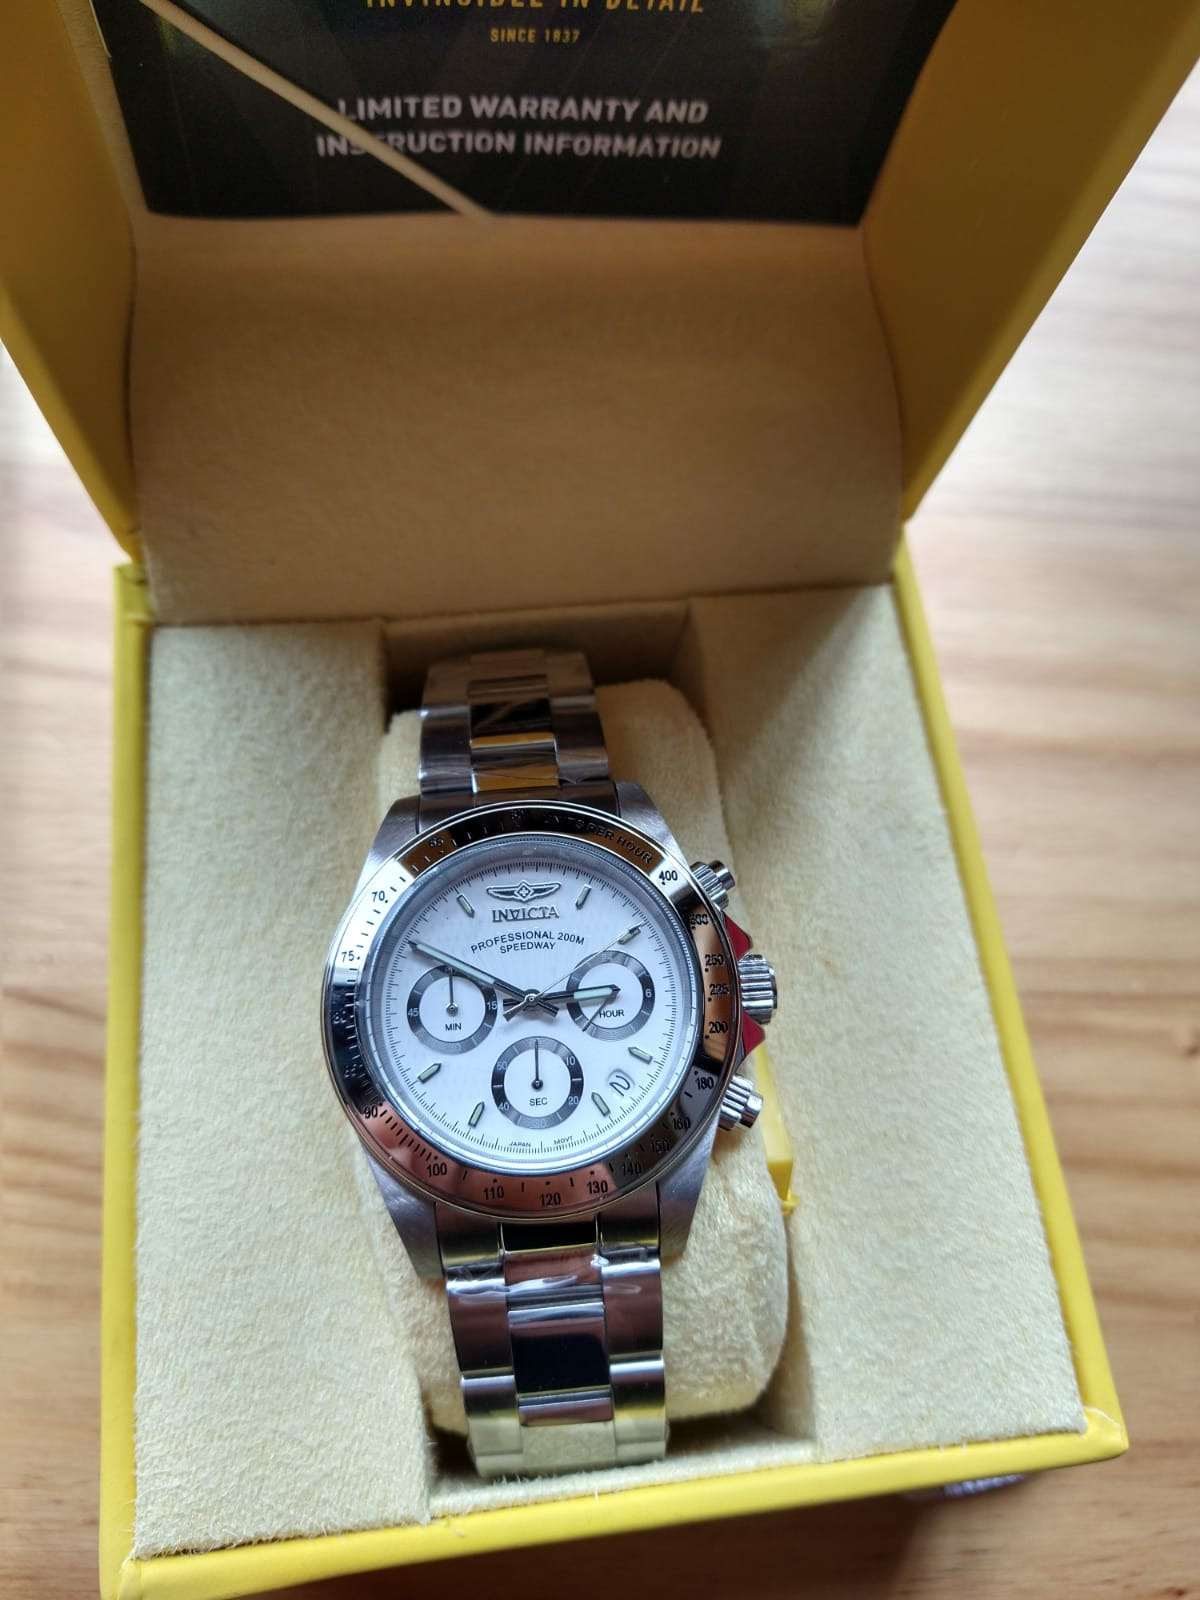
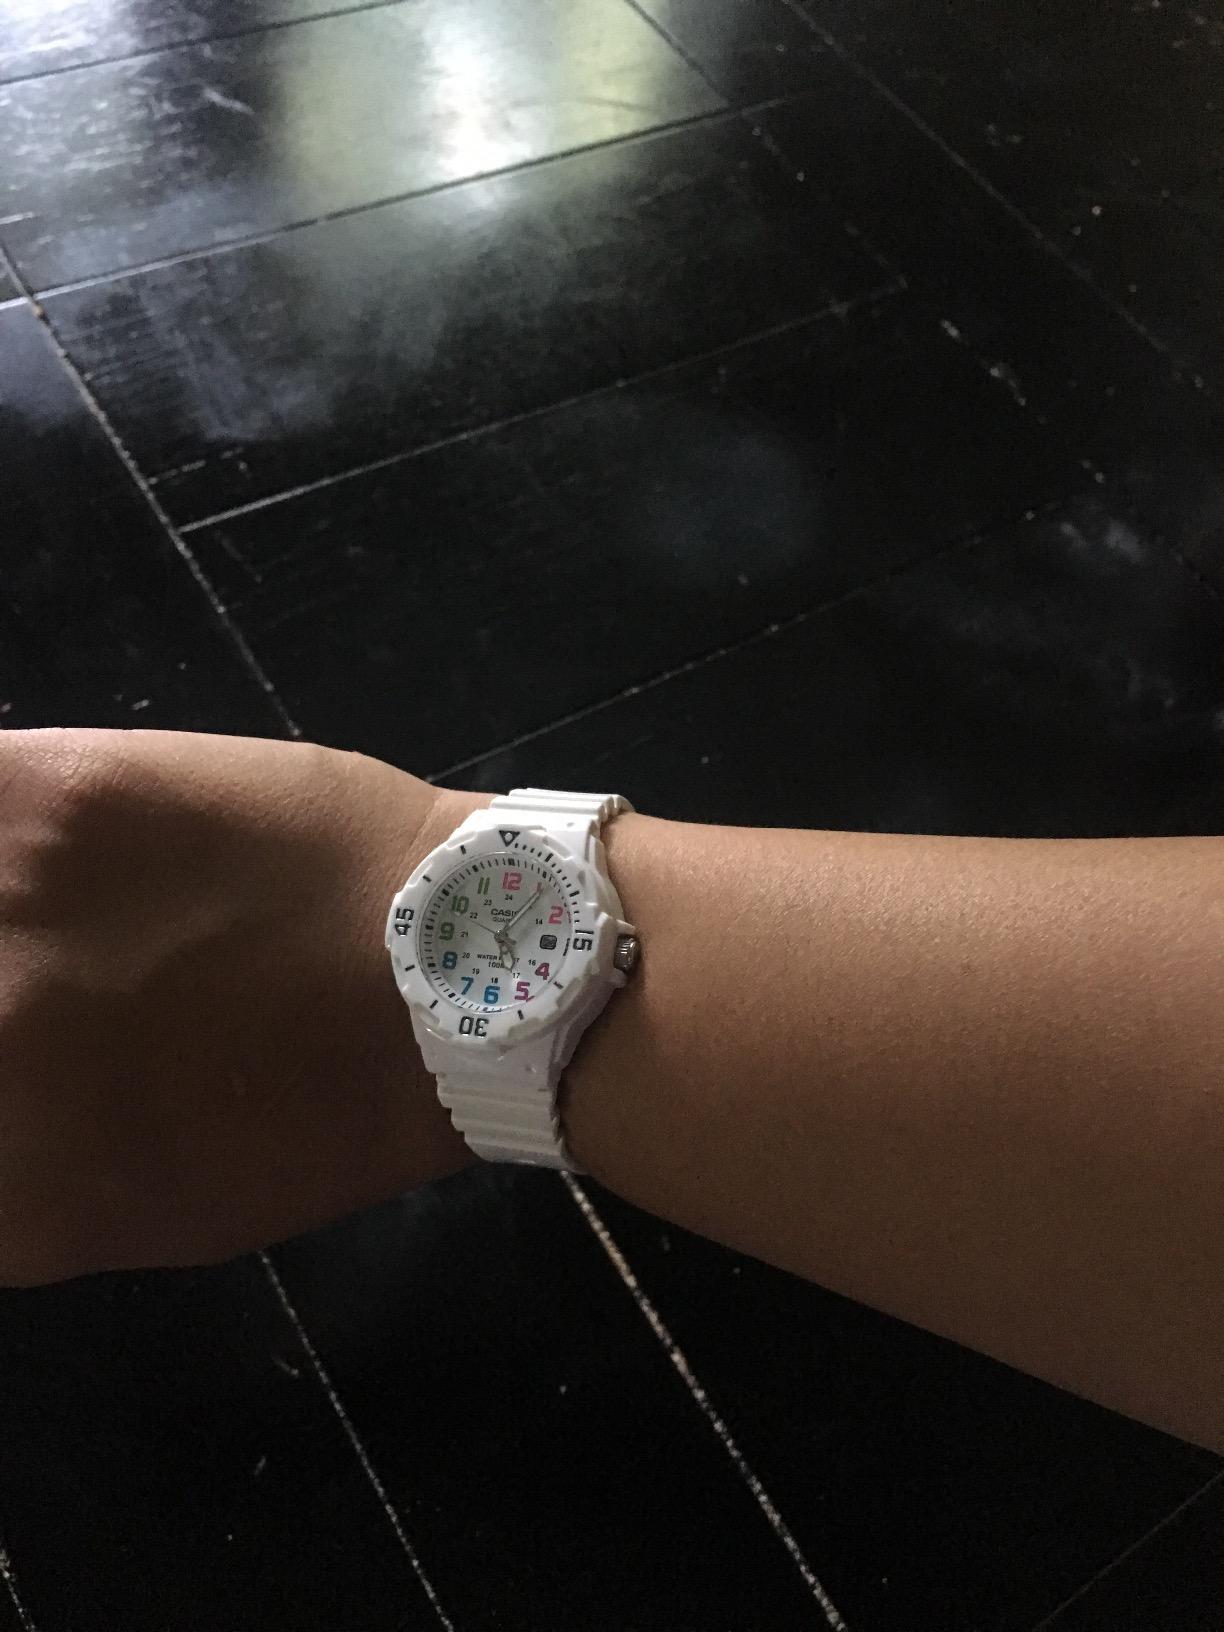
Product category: accessories_watch
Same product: no